Thomas Clapham

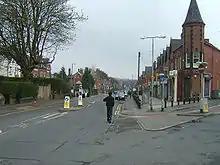
Brudenell Road, which runs through Hyde Park, was originally named Clapham Road.

Following the failure of the Royal Gardens, Clapham moved on to a new venture approximately half a mile away in the area which is now the densely populated Hyde Park, but in the mid-19th century was still undeveloped fields adjacent to Woodhouse Moor. In 1858, he purchased facing the west of the Moor, including the Victoria Cricket Ground, which had staged most of the area's important matches since 1837 and was to be the focal point of his new recreational pleasure ground. Known initially as Leeds New Gardens, the pleasure ground Clapham created on the site featured a more downmarket focus than the Royal Gardens, with cricket, a gymnasium and what was described as "the largest dancing platform in the world". Other attractions included clay pigeon shooting, Punch and Judy shows, hot air balloon rides, and gardens with shrubs, lawns and a conservatory.